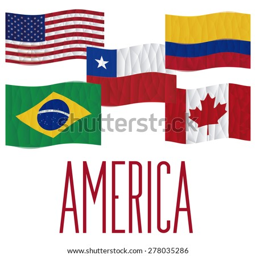
set of flags on a white background .